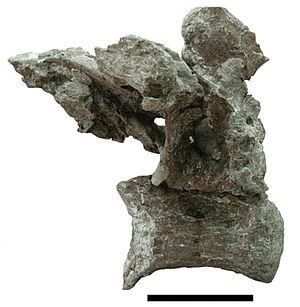
Paludititan est un genre de titanosaures du Crétacé supérieur retrouvé dans le bassin de Hațeg, en Roumanie. L'espèce type est Paludititan nalatzensis, nommée d'après Nǎlaţ-Vad. Elle a été décrite par Zoltán Csiki, Vlad Codrea, Cǎtǎlin Jipa-Murzea et Pascal Godefroit en 2010.